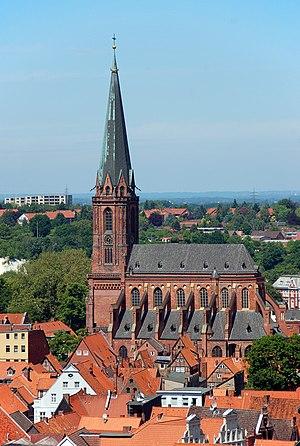
Lunebourg est une ville d'Allemagne située dans le Land de Basse-Saxe.
L'église Saint-Nicolas de Lunebourg est une église située dans la ville de Lunebourg en Allemagne.